Street food of Thailand

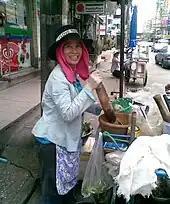
"Som tam" (green papaya salad) is a popular street food in Thailand.

Noodles are a popular street food item as they are mainly eaten as a single dish. Noodle dishes include "pad Thai"; "rad na", flat noodles with beef, pork, or chicken and vegetables, topped with a light gravy; and "rad naa's" twin, "phat si-io", the same flat noodles dry-fried (no gravy) with a dark soy sauce, vegetables, meat, and chili. Chinese-style noodle soups, fried noodles, and fermented Thai rice noodles ("khanom chin"), served with a choice of different Thai curries, are popular.